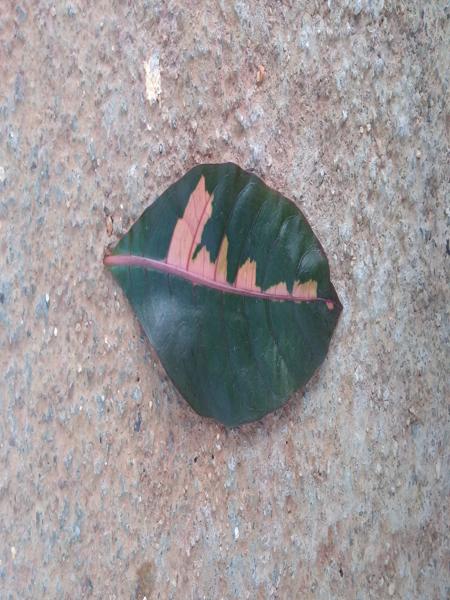
Plant: Caricature